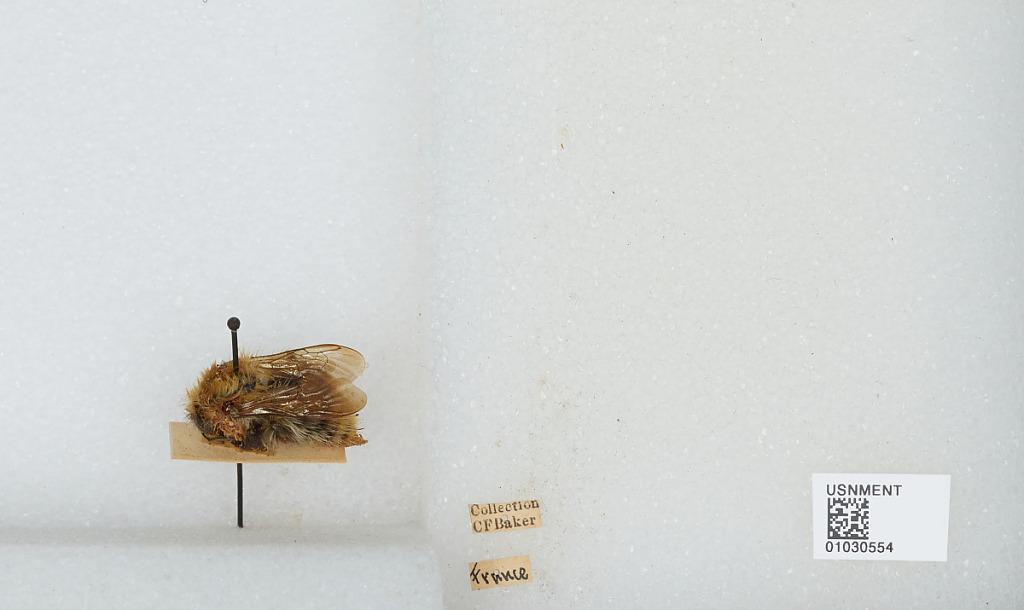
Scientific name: Bombus (Thoracobombus) pascuorum (Scopoli)
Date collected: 1907--
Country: France